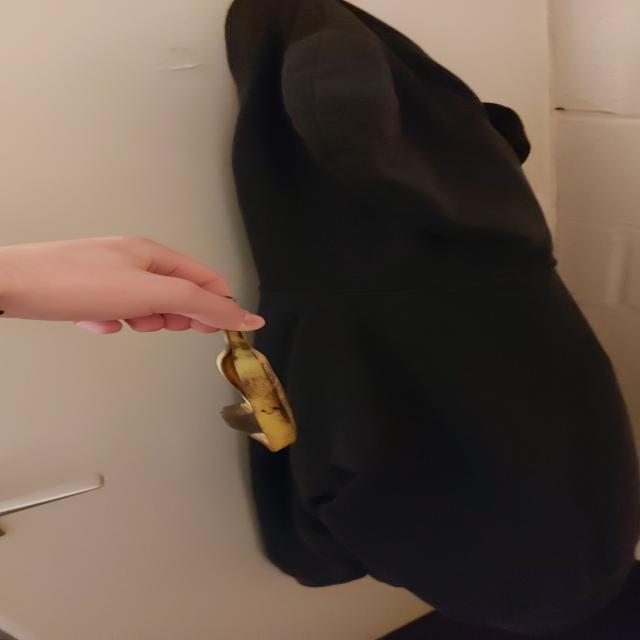
Label: bananas